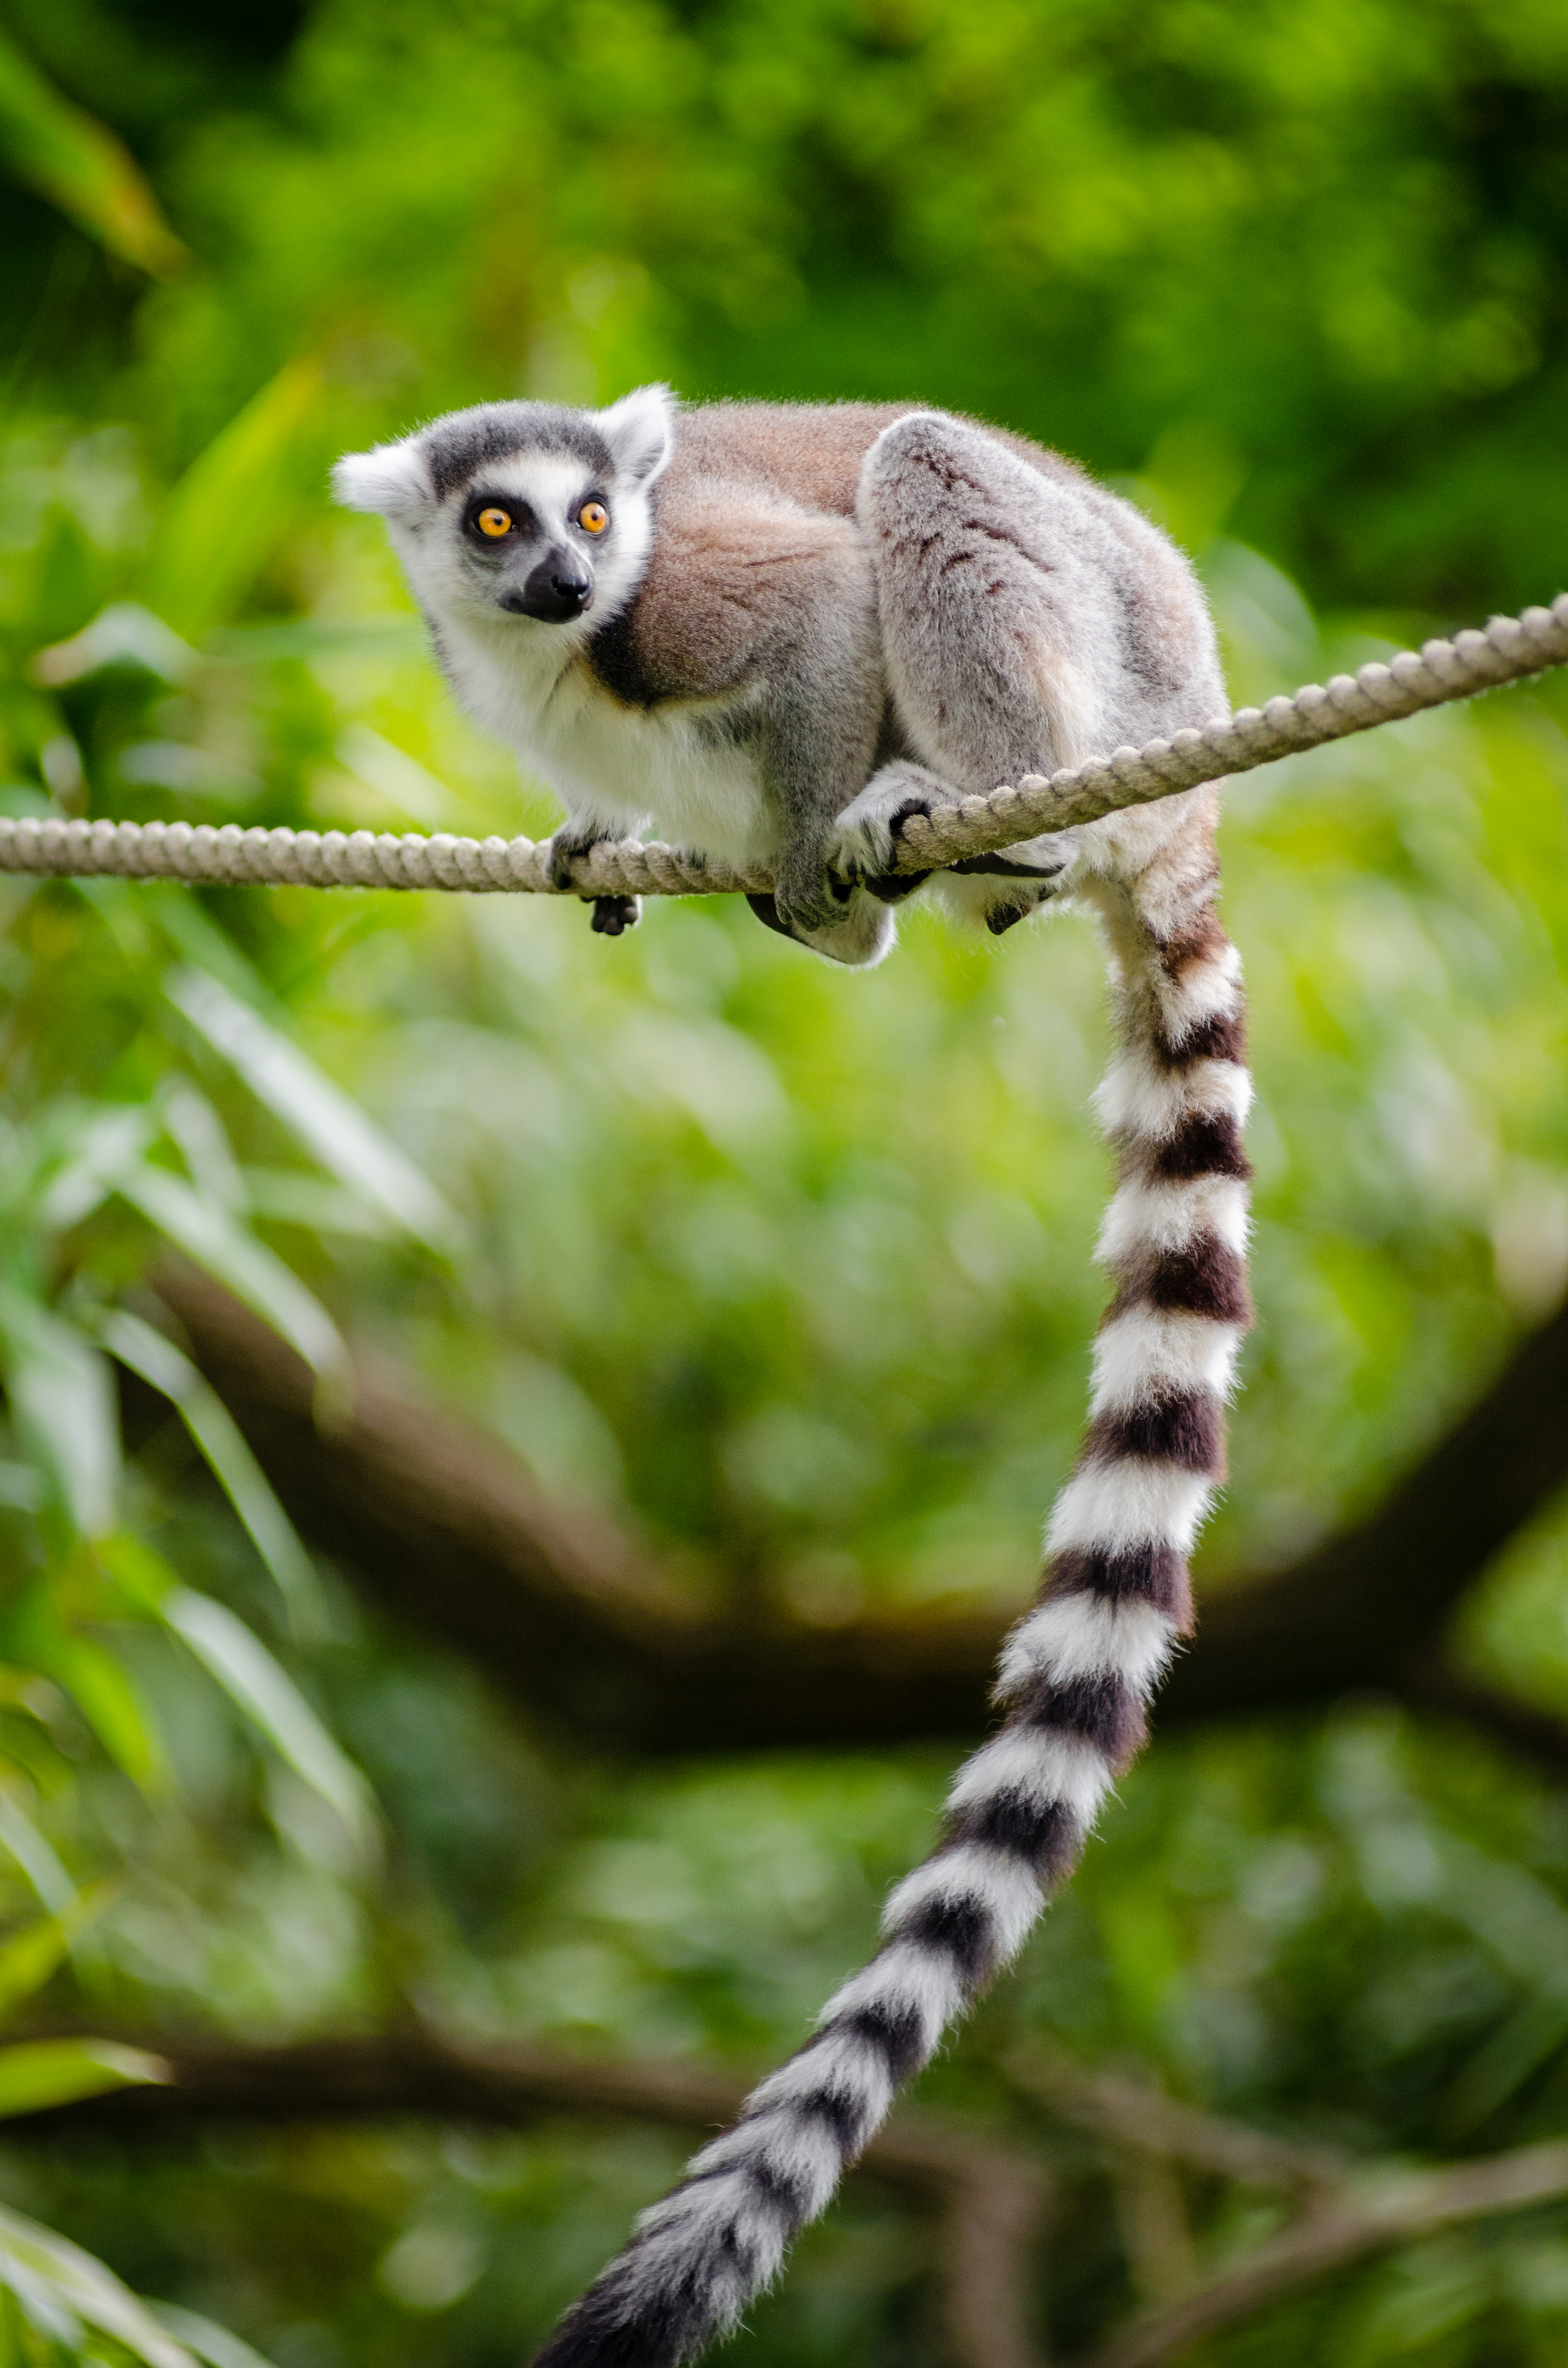
nature, branch, animal, wildlife, zoo, jungle, mammal, fauna, primate, close up, madagascar, vertebrate, lemur, new world monkey